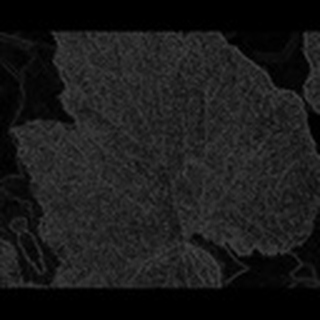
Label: cotton_powdery_mildew